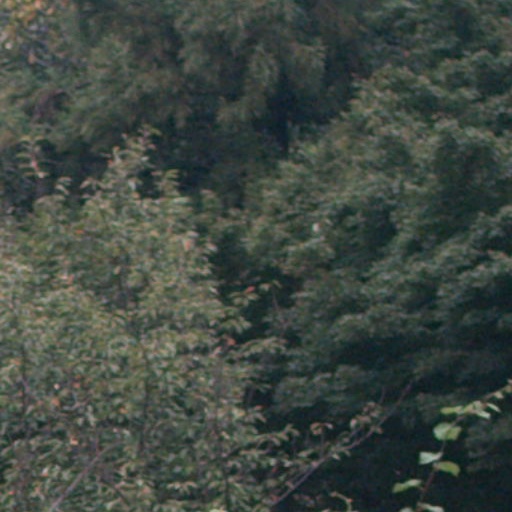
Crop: cassava